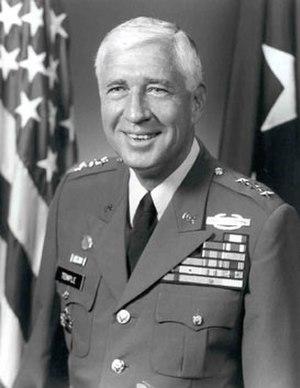
Le Commandant du Bureau de la Garde nationale dirige le National Guard Bureau et est par conséquent l'officier le plus haut gradé de la Garde nationale américaine, un des services des forces américaines qui constitue sa réserve et dont les effectifs sont répartis entre les branches de l'Air Force et de l'Army. L'actuel CNGB est le général Joseph L. Lengyel.